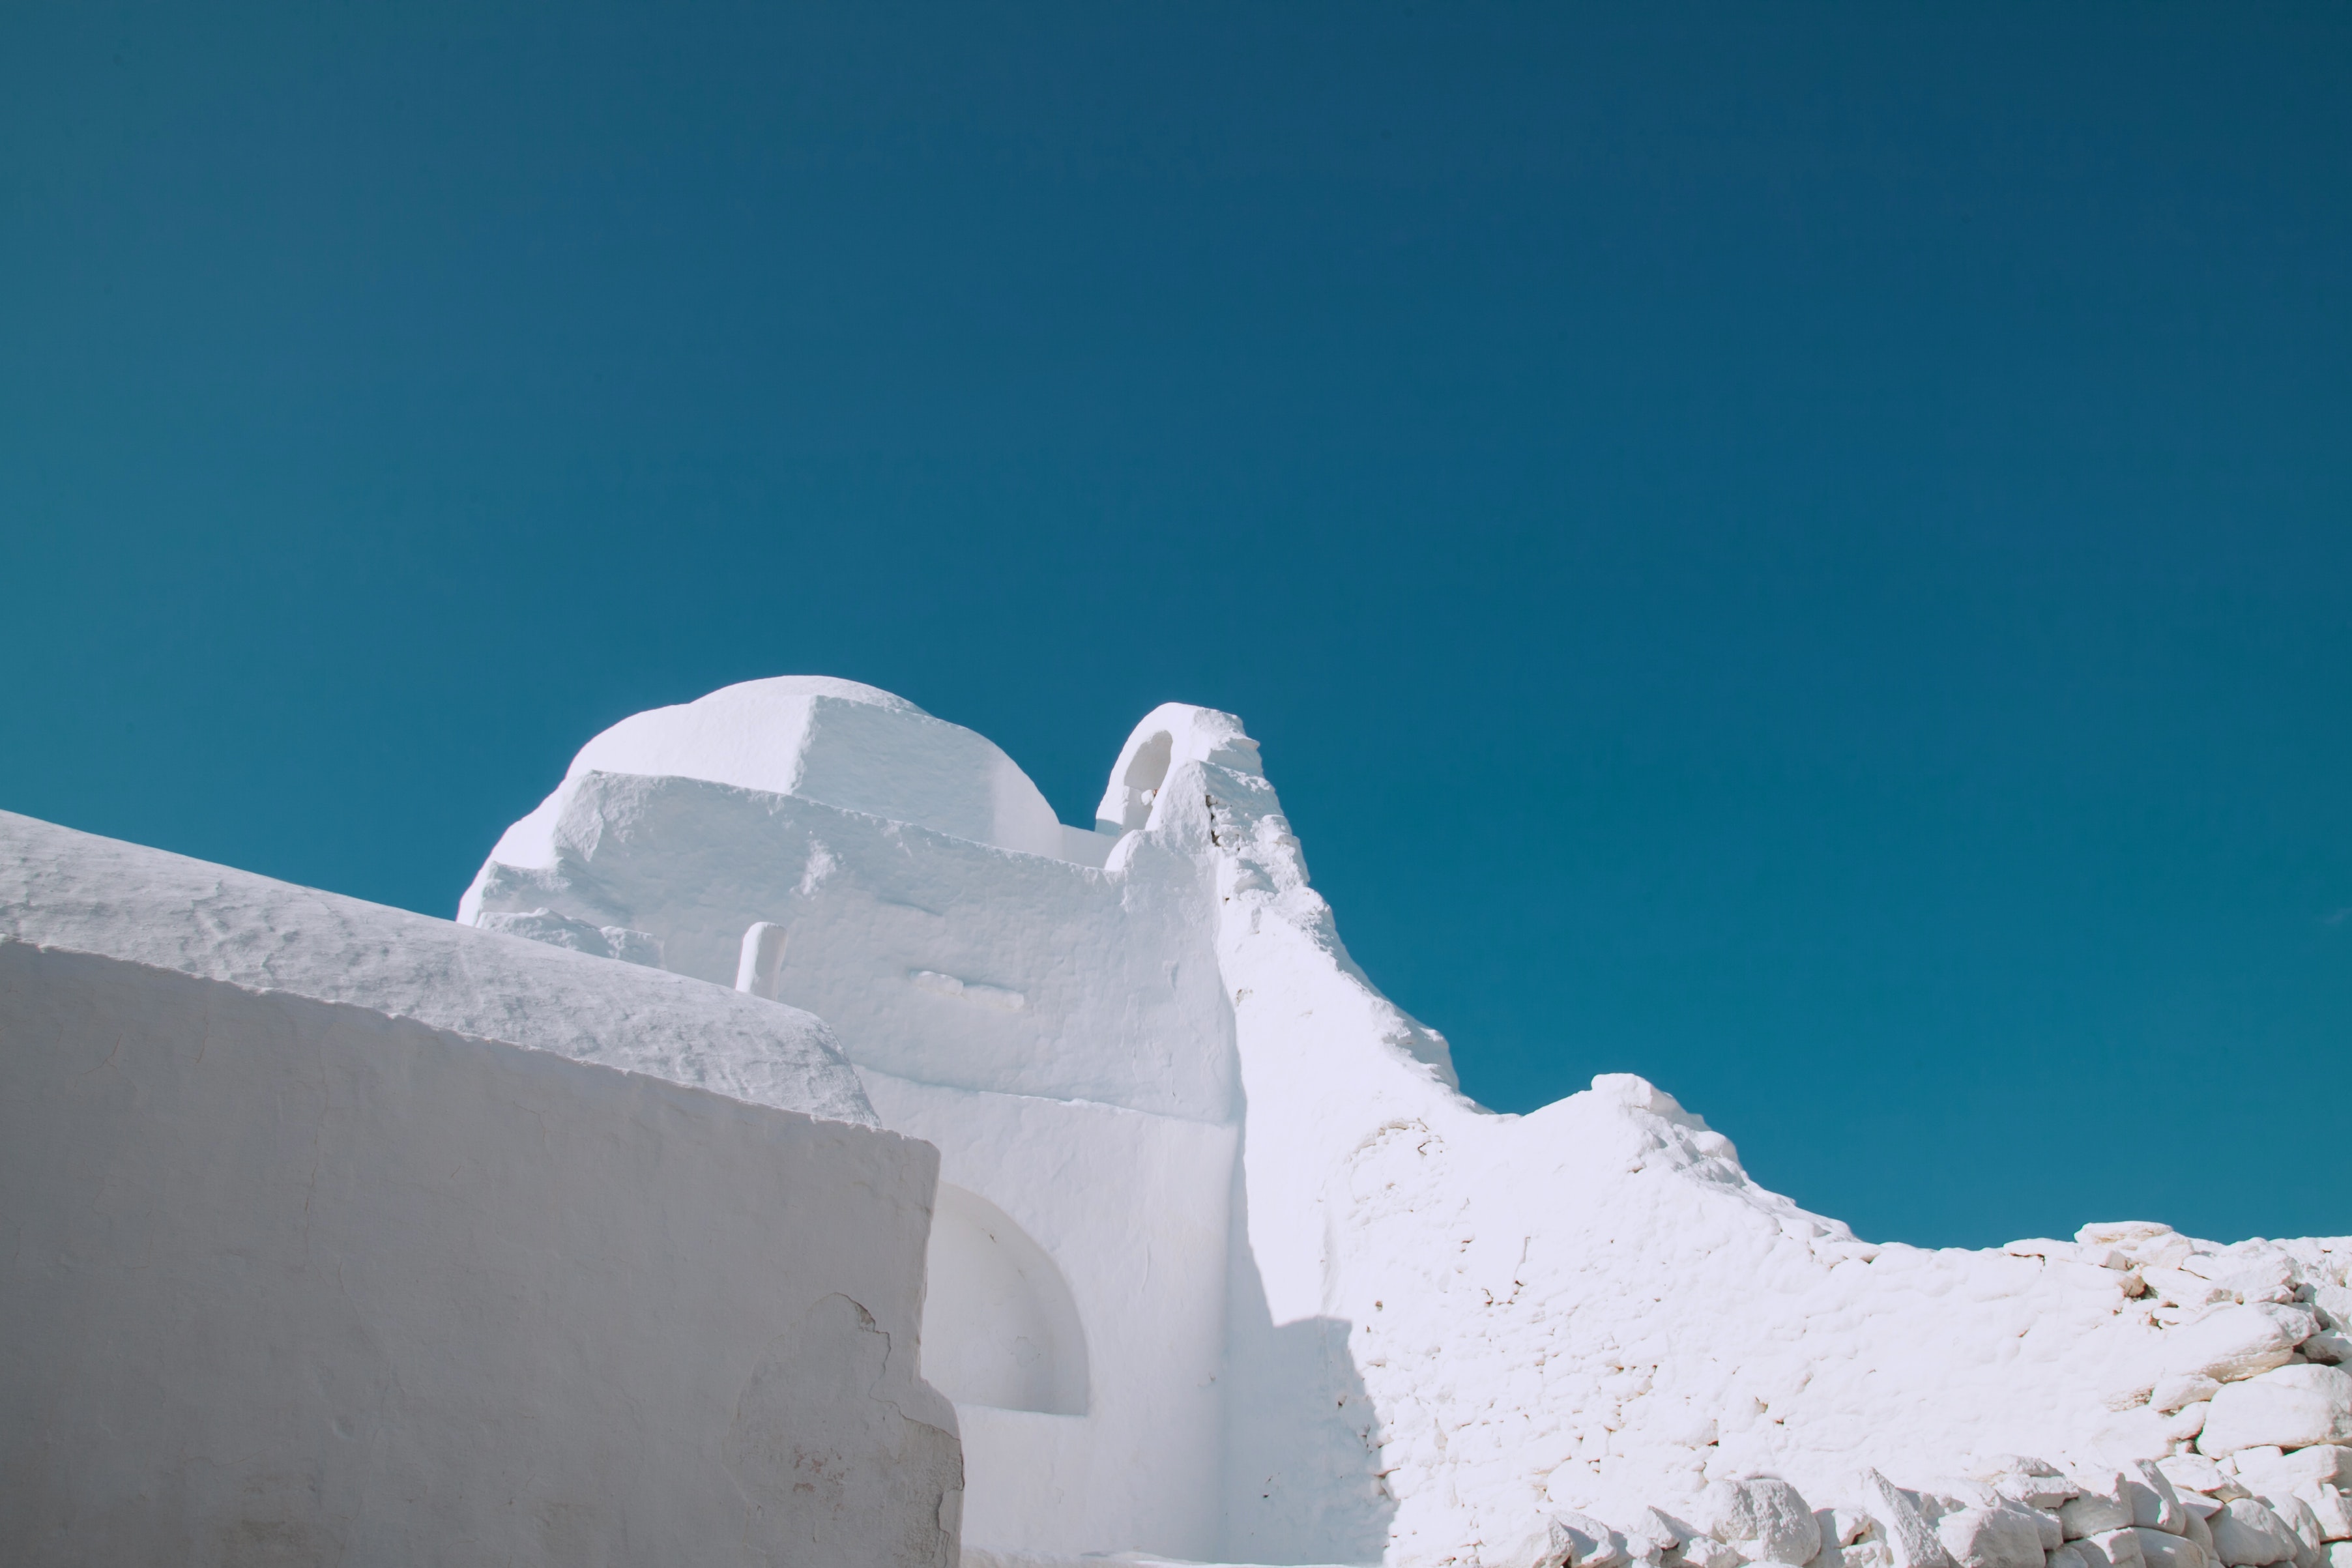
blue, white, sky, ice, winter, snow, freezing, ice cap, cloud, glacial landform, mountain, architecture, geological phenomenon, glacier, arctic, iceberg